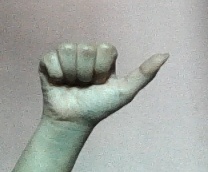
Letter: dhad